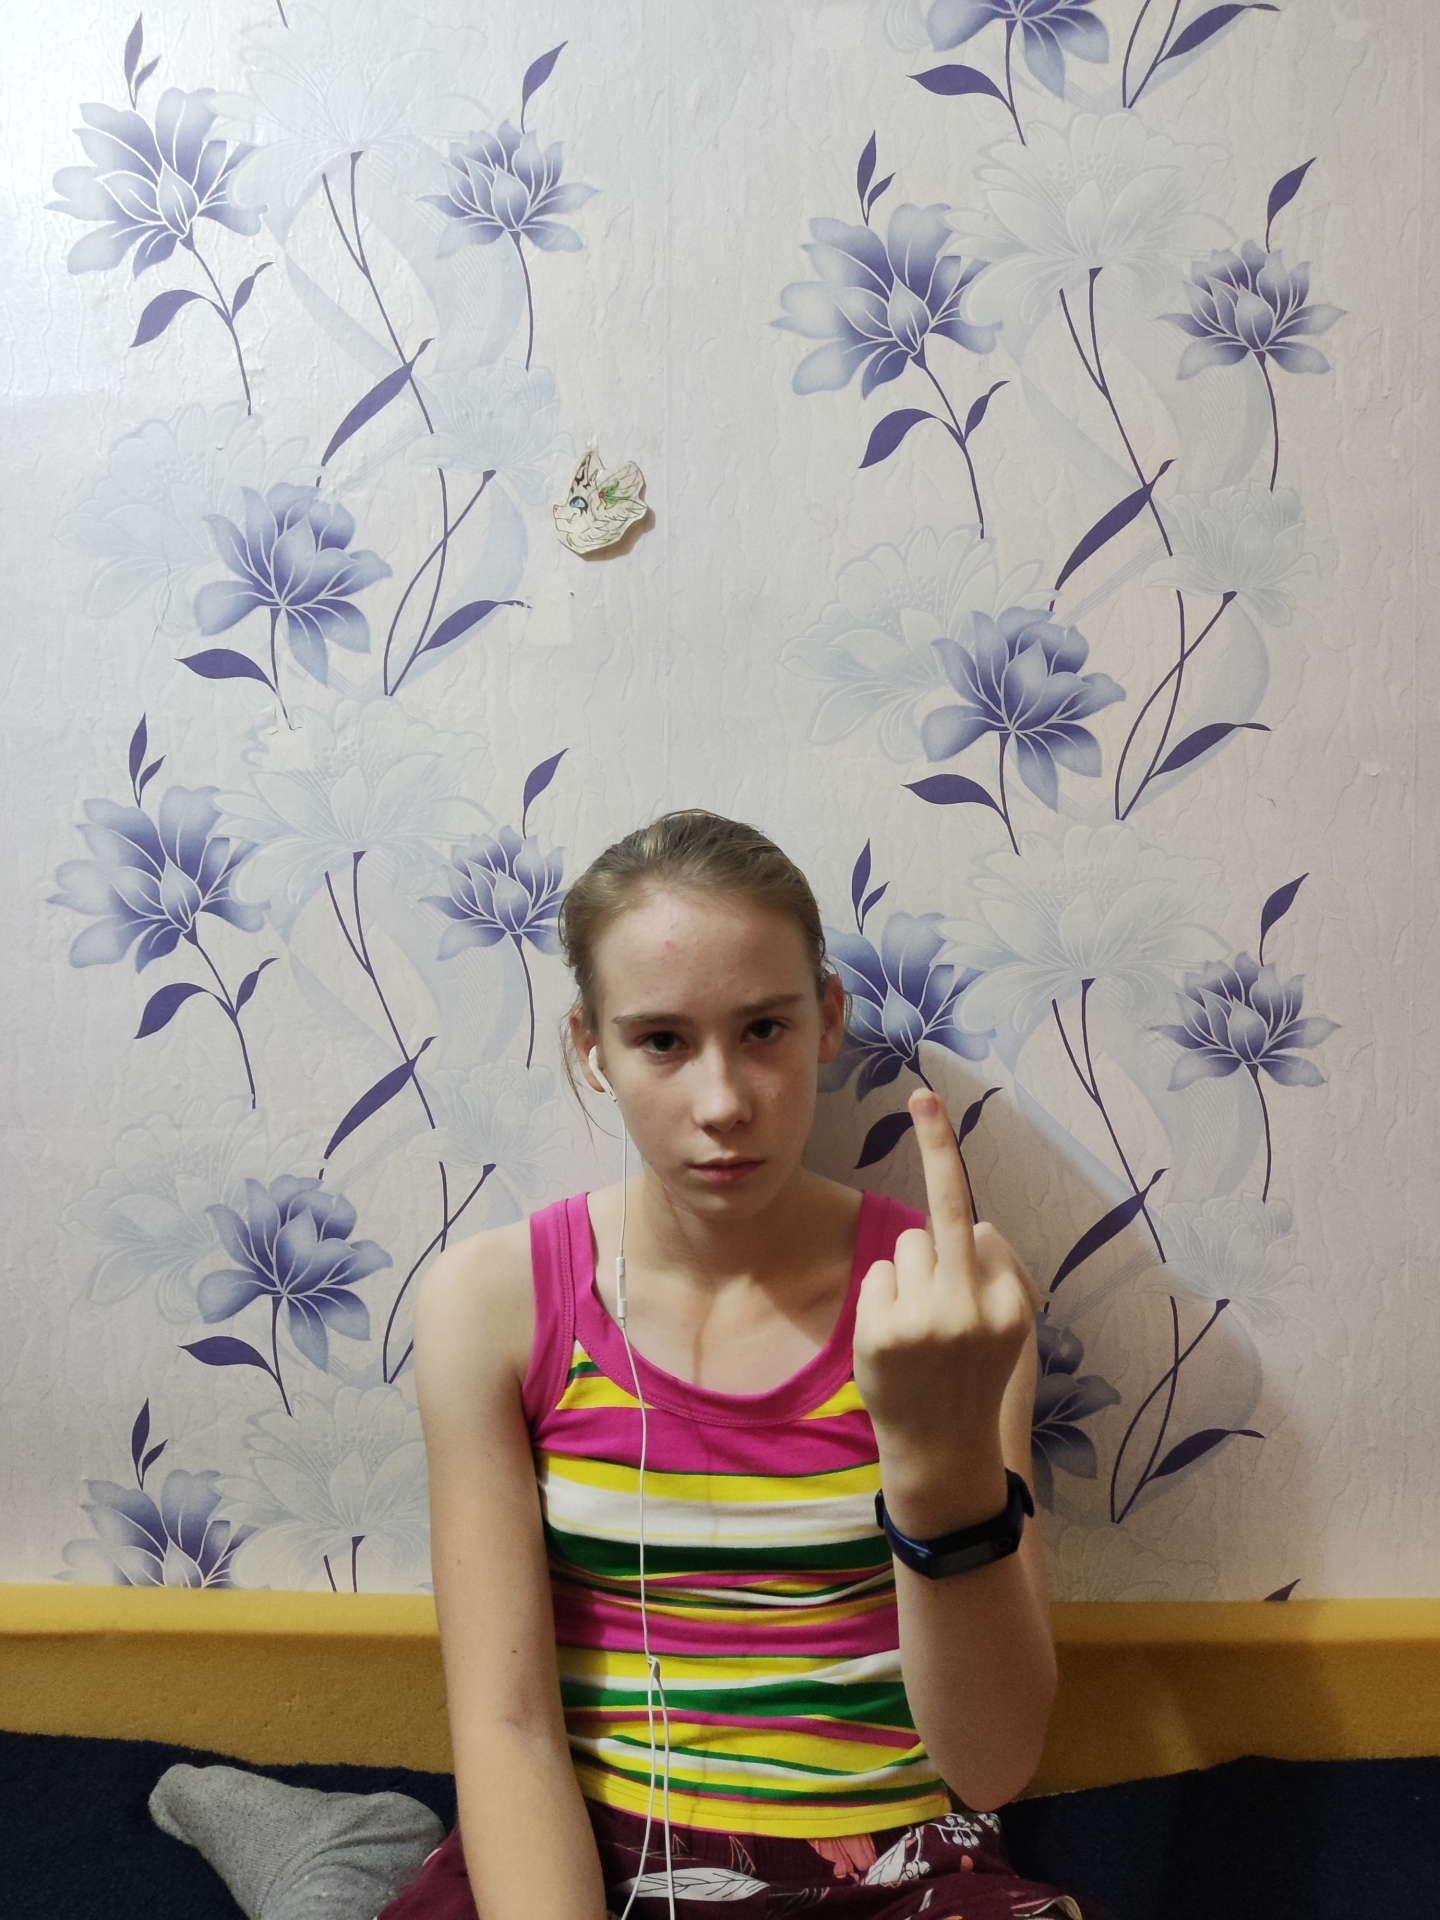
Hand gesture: middle_finger